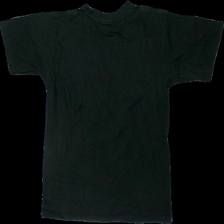
View: back
Type: T-shirt
Category: Men
Brand: Not in the list
Brand text on label: corona
Colors: Black, Brown, White, Multicolor
Material: 83% cotton 17% nylone
Pattern: Other
Cut: Regular
Size: M
Season: All
Damage location: top right
Price range: <50
Recommended usage: Export
Description: svart t-shirt med hus och text på, urtvättad
Comment: urtvättad